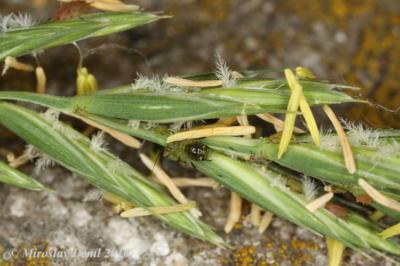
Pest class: english_grain_aphid